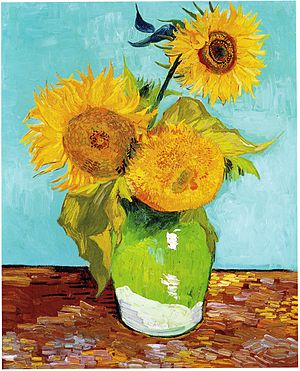
Solsikker (van Gogh-serier) / Arles-solsikkerne / De første udgaver fra august 1888
Solsikker er navnet på to serier af stilleben-malerier af den hollandske maler Vincent van Gogh. Den første serie, malt i Paris i 1887, forestiller solsikker som ligger på jorden, mens den anden, lavet i Arles året efter, viser en buket solsikker i en vase.